Chrysomya putoria

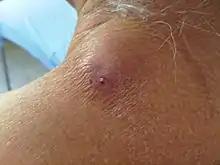
A human case of myiasis

"C. albiceps and C. putoria" both spread to the Peruvian Andes by 1980. While they broadly overlap at the elevation of , their distributions indicate differential temperature preferences. "C. putoria" prefers inhabiting warmer, tropical areas below , while "C. albiceps" can typically be found in temperate areas between .